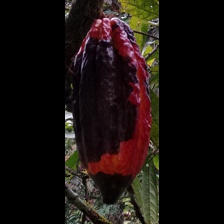
Label: phytophthora